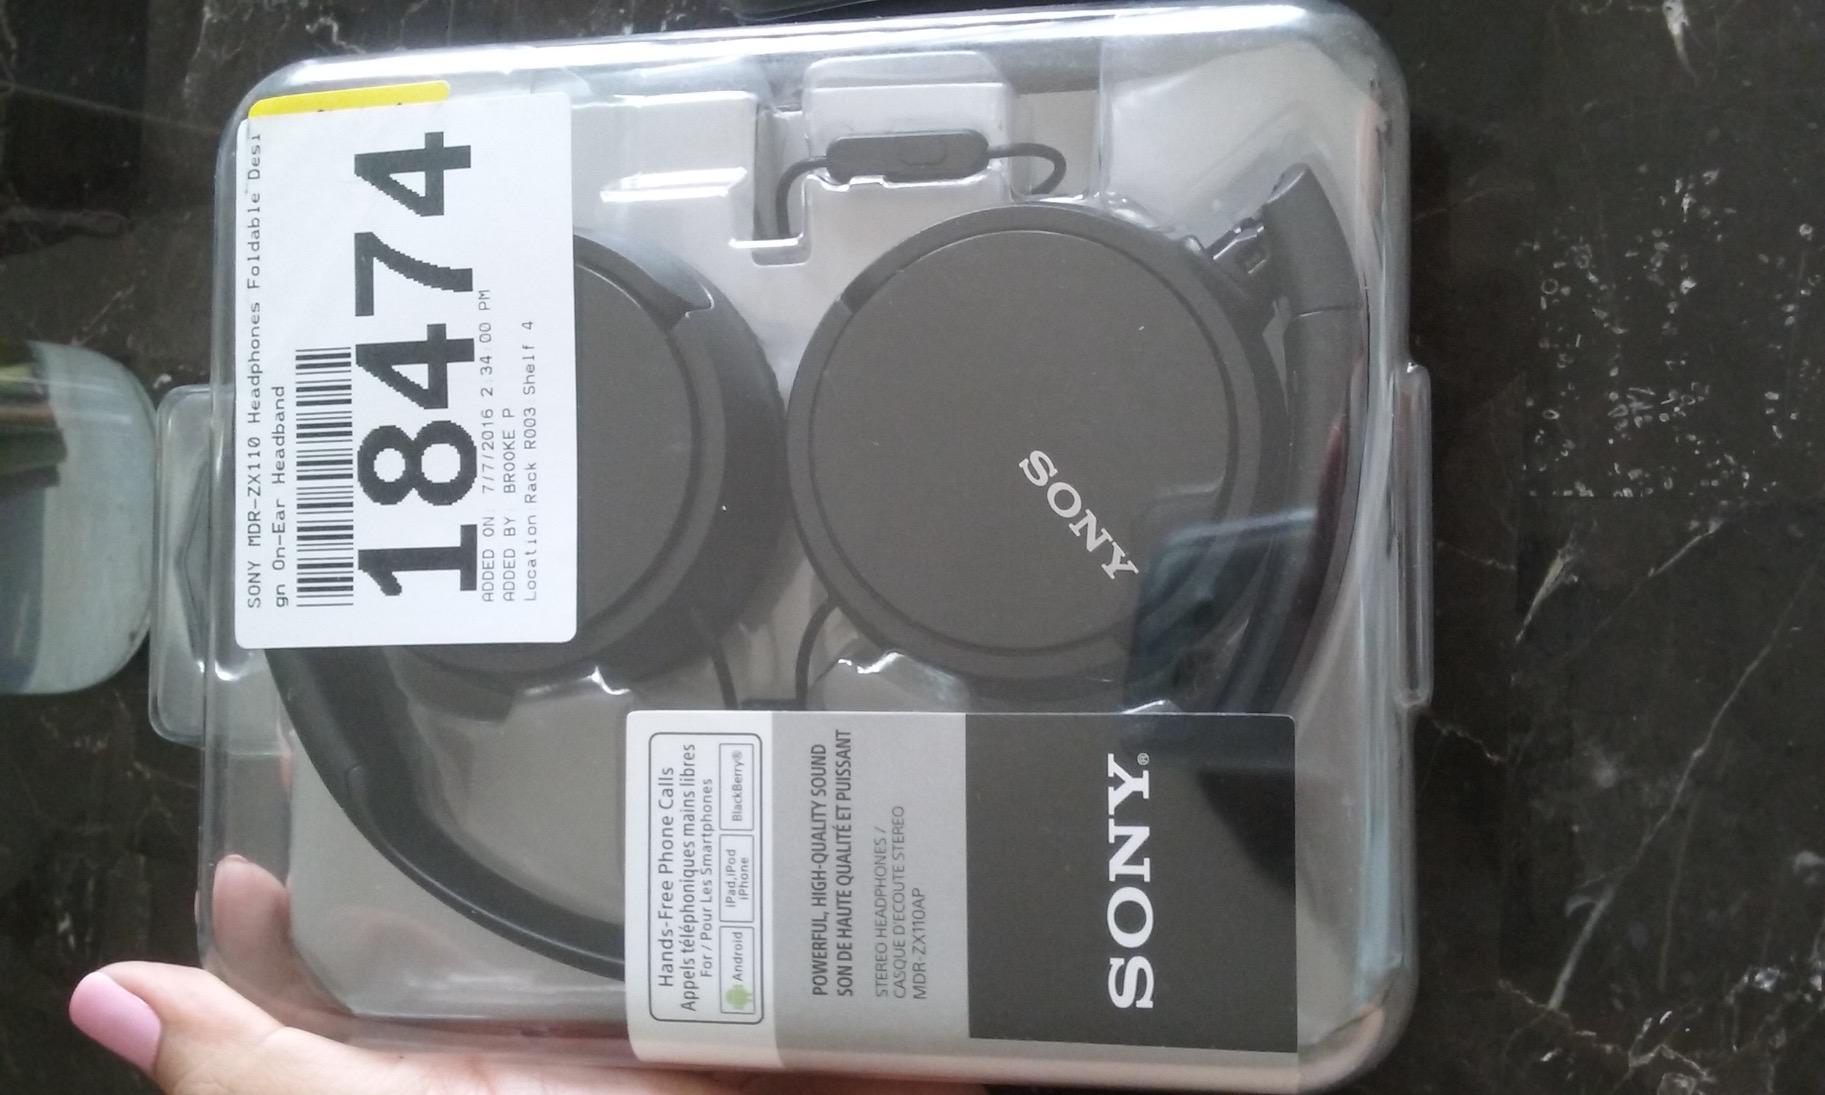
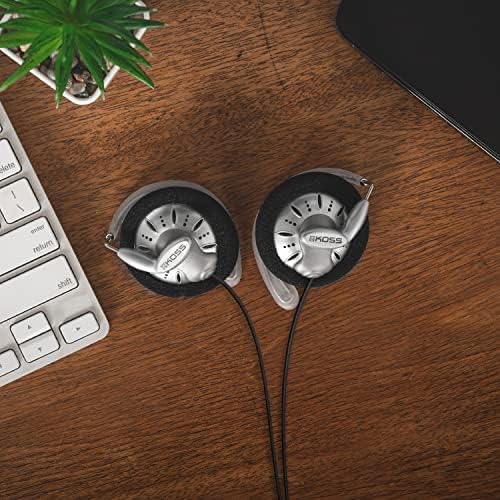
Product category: headphones
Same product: no